Freestyler

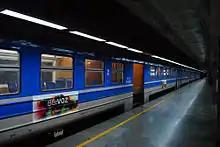
Belgrade passenger carriage 416-096 featured in the 2019 video

For the twentieth anniversary in 2019, a new music video was produced featuring the original band members, with updates to reflect developments in technology and culture. The central figure is now a girl (played by Milica Bajčetić) with a mobile phone, with various Belgian YouTuber cameo appearances.